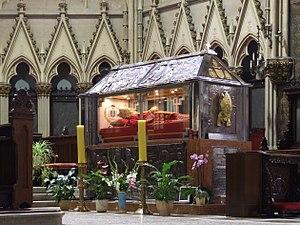
Alojzije Stepinac ou Aloys Viktor Stepinac en français est un prélat qui fut archevêque de Zagreb de 1937 à 1960 et cardinal à partir de 1952.